Pandava Vanavasam

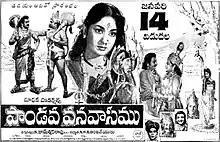
Theatrical release poster

Pandava Vanavasam is a 1965 Indian Telugu-language Hindu mythological film directed by Kamalakara Kameswara Rao and written by Samudrala Sr. Produced by A. S. R. Anjaneyulu, the film is based on the "Mahabharata" and depicts events from the Pandavas' exile. It features N. T. Rama Rao as Bheema, Savitri as Draupadi, and S. V. Ranga Rao as Duryodhana, with Gummadi, M. Balayya, Prabhakar Reddy, and Mikkilineni in supporting roles. Hema Malini made her Telugu debut with a dance performance in the film. The music was composed by Ghantasala.